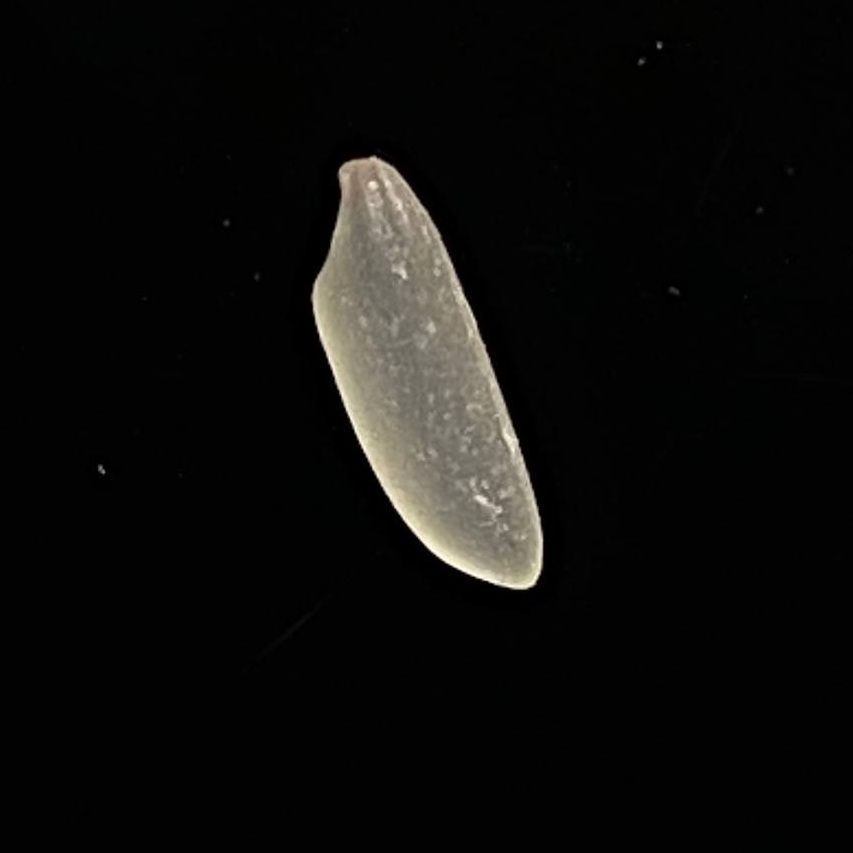
Rice variety: Katarivog